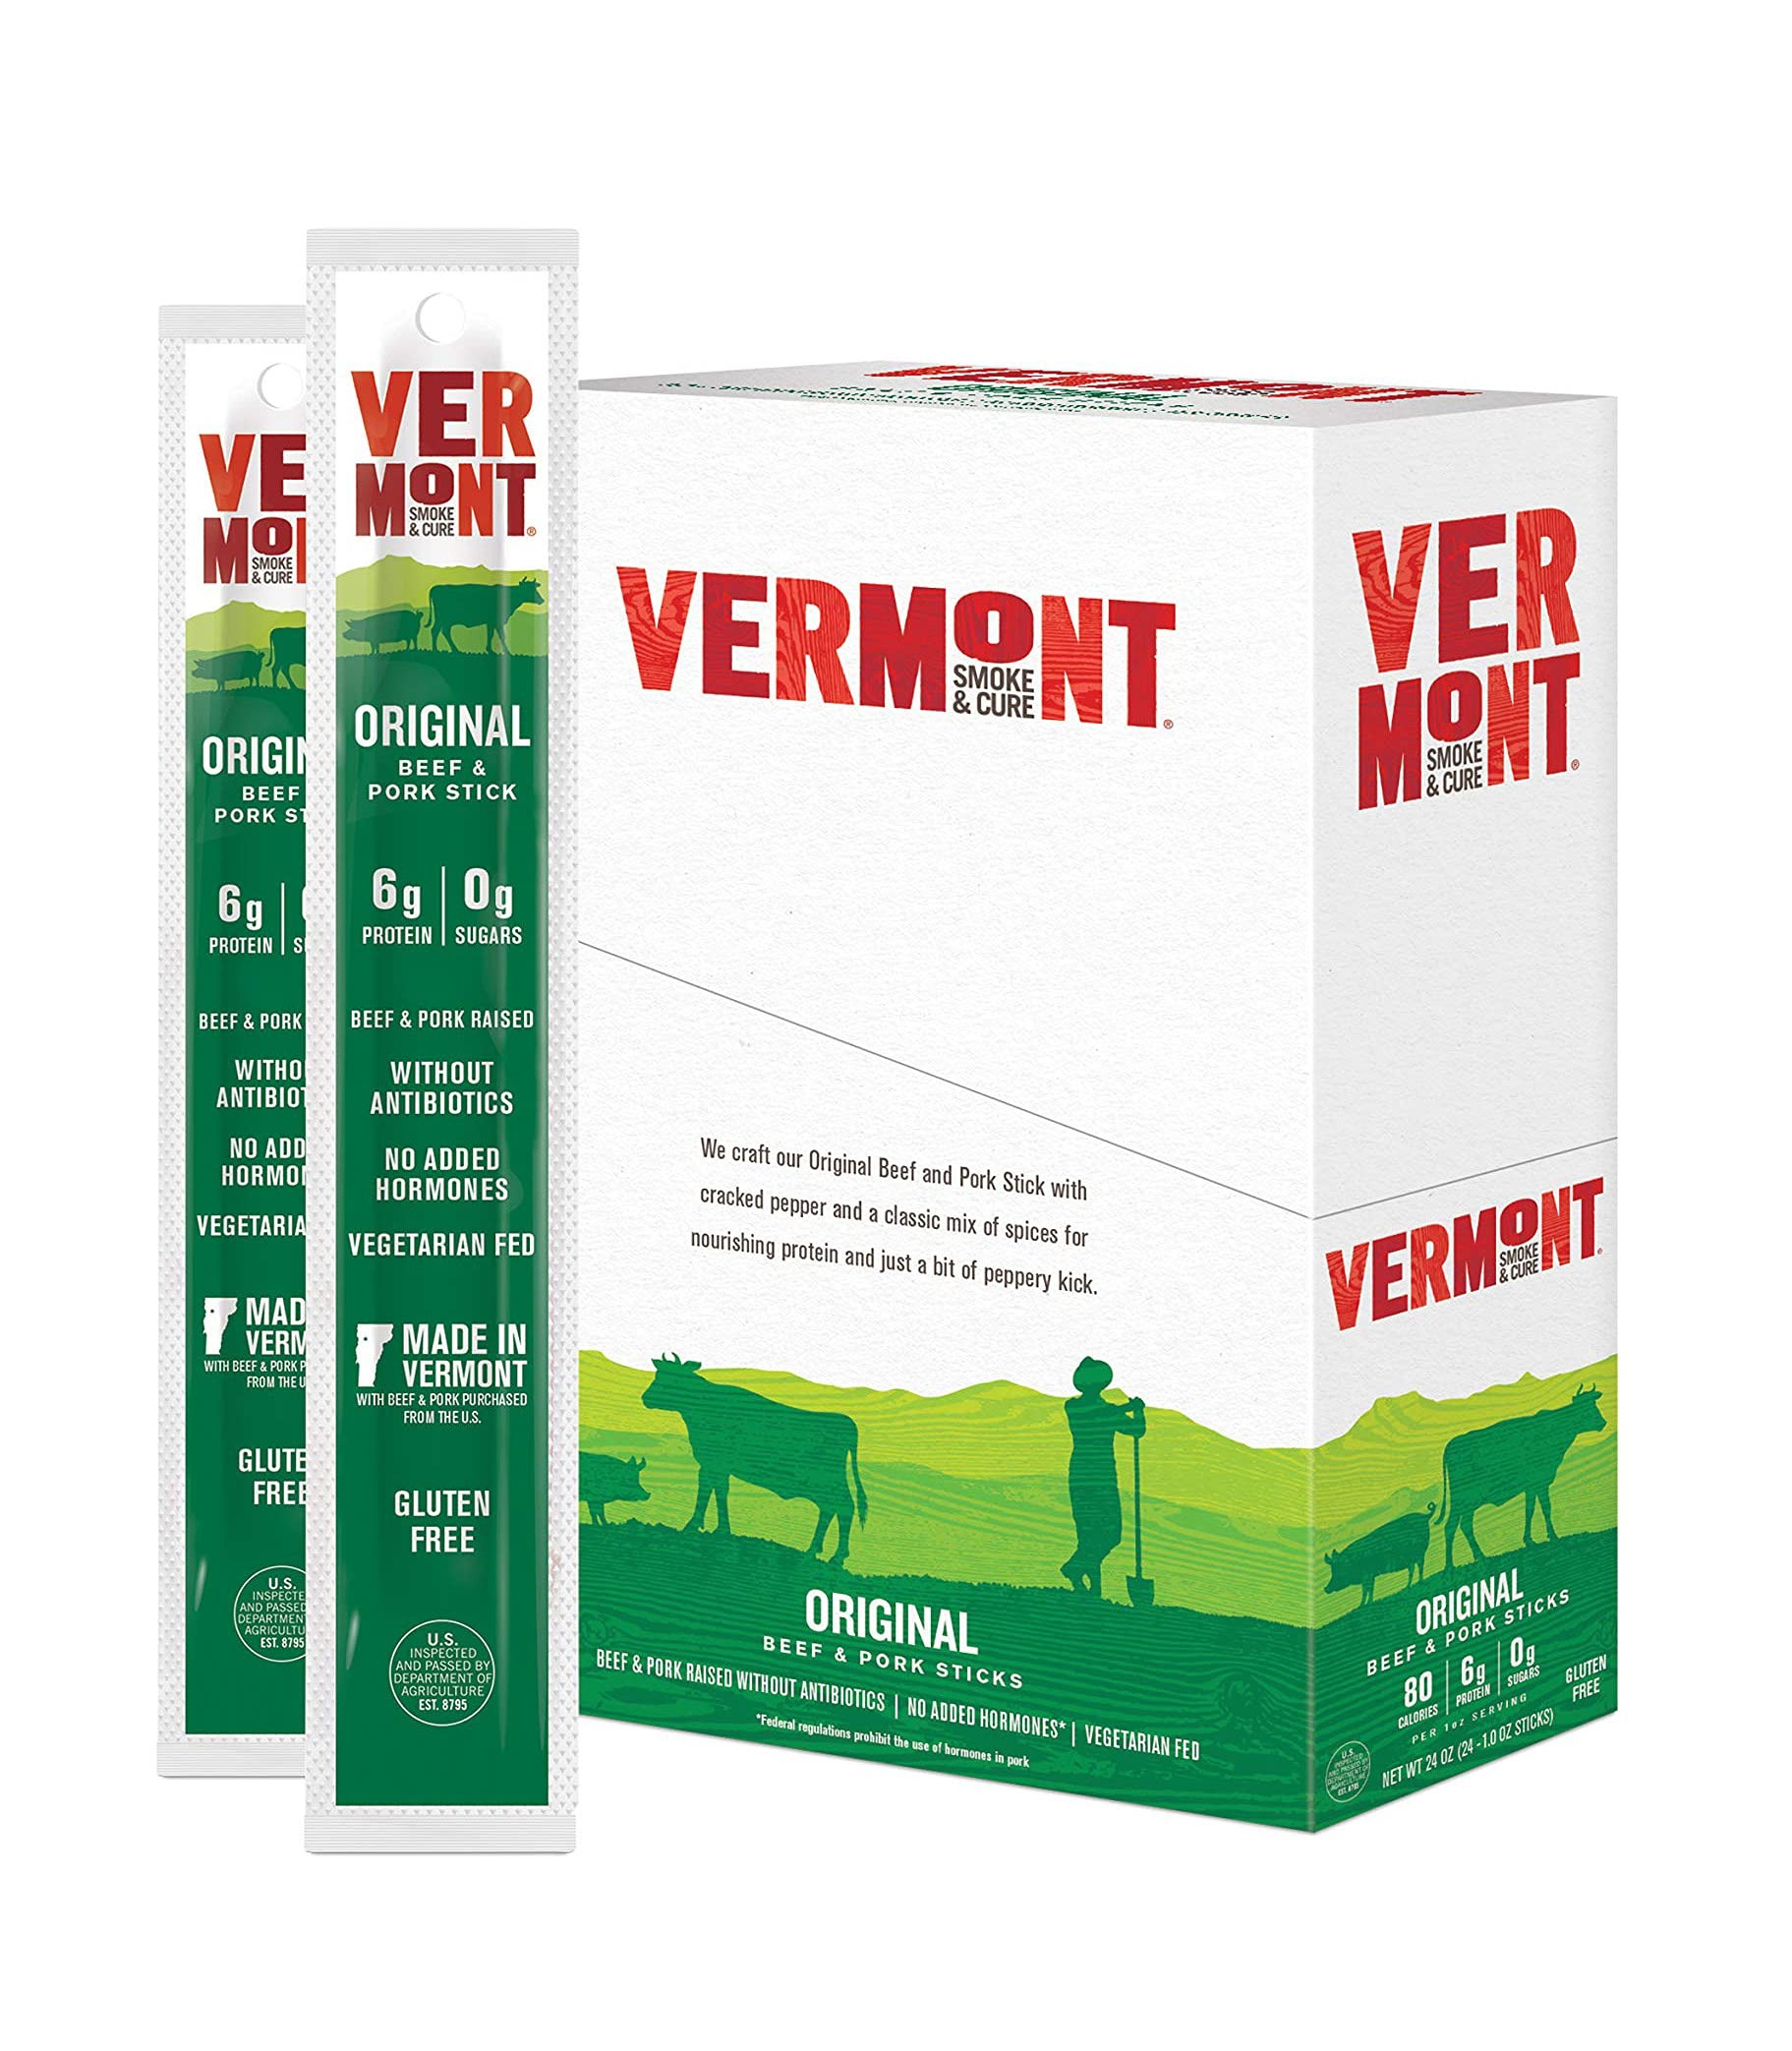
Item Name: Vermont Smoke & Cure Meat Sticks, Beef & Pork, Antibiotic Free, Gluten Free, Original, 1oz Jerky Stick, 24 Count
Bullet Point 1: Beef and pork raised free of antibiotics or added hormones
Bullet Point 2: 6G protein, 80 calories, 0g carbs, 230mg sodium-per stick
Bullet Point 3: No MSG, no added sodium nitrite, no nuts, no dairy, no gluten or artificial preservatives
Bullet Point 4: Paleo-Friendly, low carb, low calorie, high protein snack
Bullet Point 5: Proudly made in Vermont, USA
Value: 24.0
Unit: Ounce

Price: 43.99